George F. Titterton

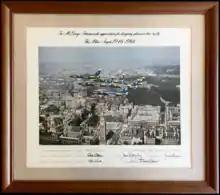
1963 Blue Angels appreciation - George F. Titterton

George F. Titterton (19 August 1904 in New York City, New York – 12 January 1998) was a design engineer and Senior Vice-President of the Grumman Corporation.